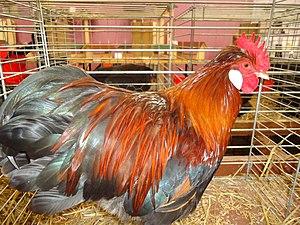
Coq Sulmtaler
La sulmtaler est une race de poule domestique autrichienne.